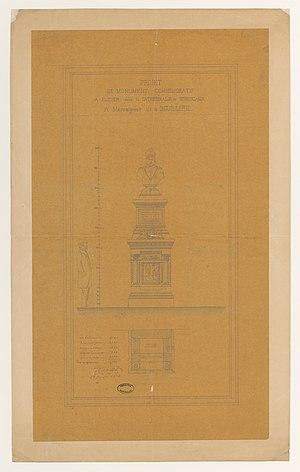
François-Alexandre Roullet de La Bouillerie, né le 1ᵉʳ mars 1810 au Palais de l'Élysée à Paris et mort le 8 juillet 1882 à Bordeaux, est un prélat français.